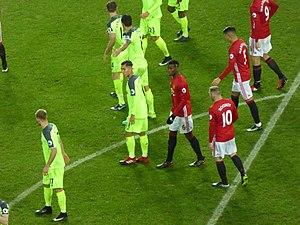
"Le Manchester United Football Club est un club de football anglais basé dans le district de Trafford, à proximité de la ville de Manchester, dans son stade d'Old Trafford dans le Grand Manchester. Fondé en 1878 sous le nom de Newton Heath, Manchester United évolue à Old Trafford, son stade historique, qui tire son surnom de ""Théâtre des Rêves"" des exploits réalisés au fil des années par le club mancunien.